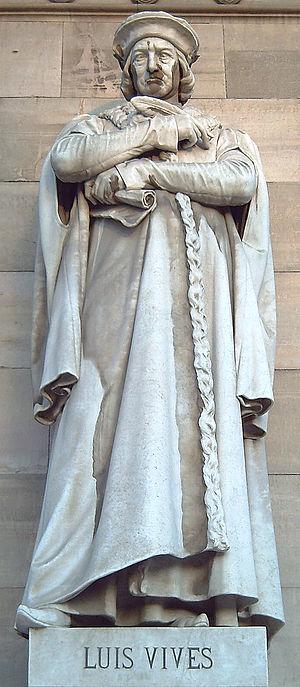
Juan Luis Vives, né à Valence le 6 mars 1492, mort à Bruges, le 6 mai 1540, est un théologien, un philosophe et un pédagogue. Juif converti au catholicisme, il livra des réflexions neuves sur l'organisation de la société et fut un des grands représentants de l’humanisme chrétien nordique, porté par une morale de l'action concrète à la politique.